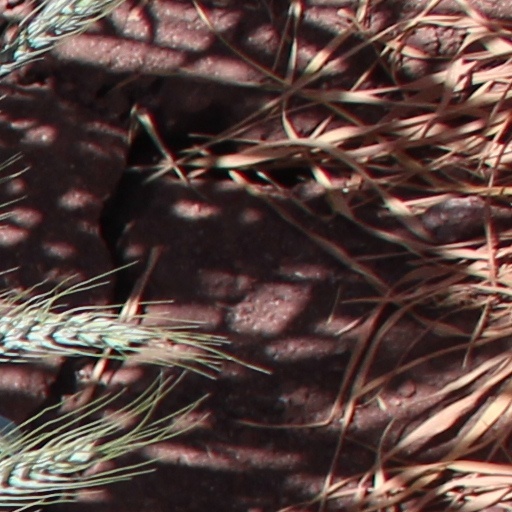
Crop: wheat